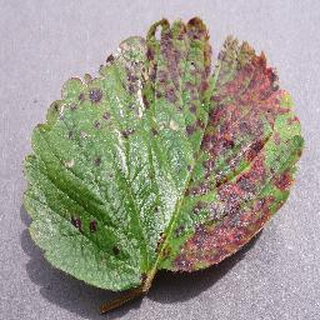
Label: strawberry_leaf_scorch